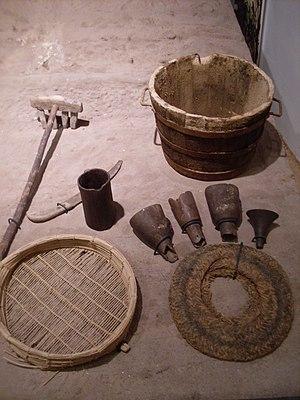
Musée du patrimoine traditionnel de Djerba, matériel de collecte des oliviers